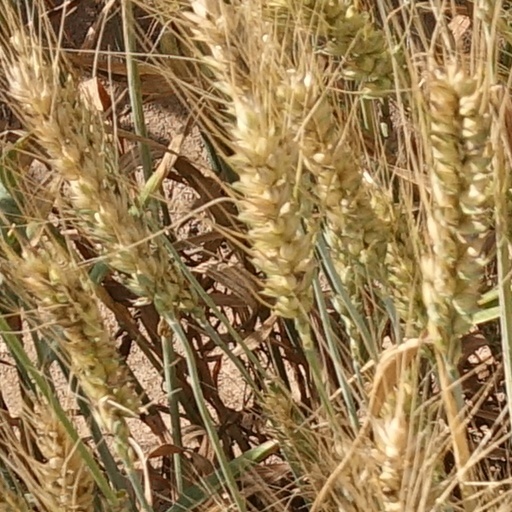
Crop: wheat